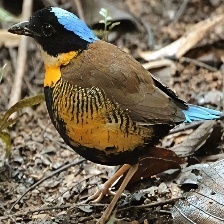
Species: GURNEYS PITTA
Scientific name: HYDRORNIS GURNEYI